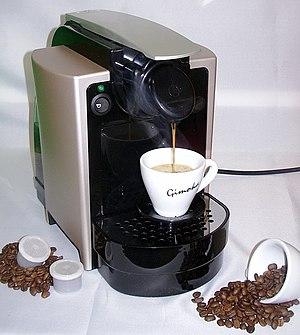
Diva Cup
Une machine à café est un appareil servant à préparer des boissons chaudes. Elle ne doit pas être confondue avec une cafetière, qui sert uniquement à la préparation du café en le faisant couler à travers un filtre. En l'occurrence, une machine à café fonctionne généralement avec de la pression, et peut servir plusieurs variétés de cafés et de boissons chaudes.